Dairy Shorthorn

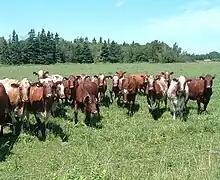
Milking Shorthorn cows in Prince Edward Island, Canada

The Dairy Shorthorn is a British breed of dairy cattle. It derives from the Shorthorn cattle of Teesside, in the North Riding of Yorkshire and in Northumbria (now divided between County Durham and Northumberland) in north-eastern England. The Shorthorn was for this reason at first known as the Durham or Teeswater.